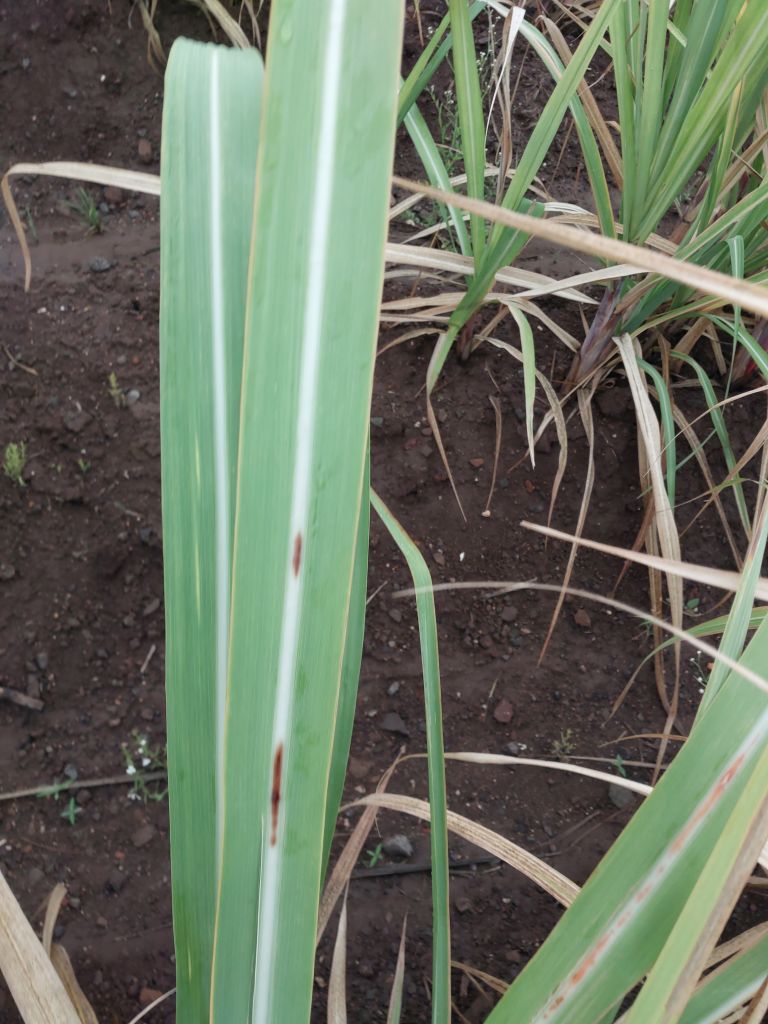
Label: Brown Spot